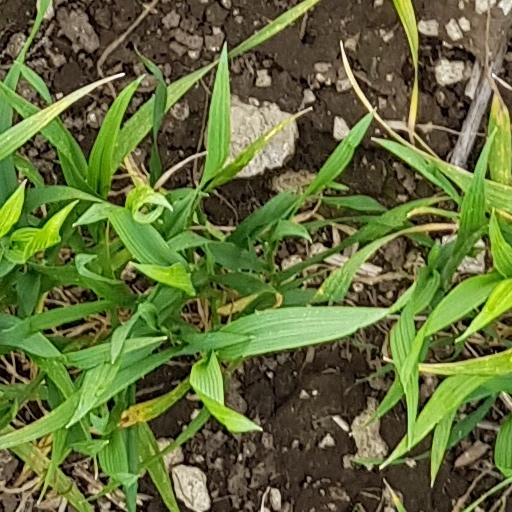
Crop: wheat